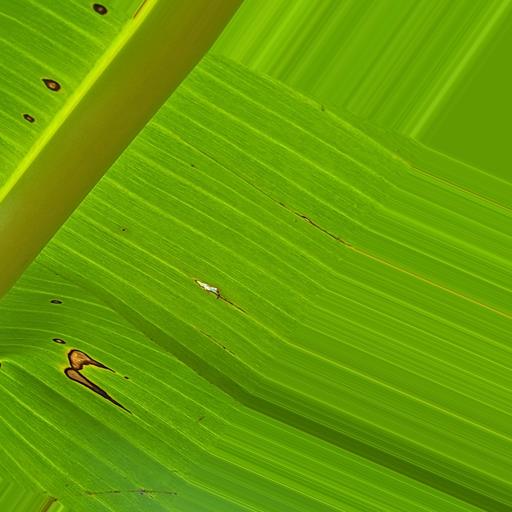
Label: black_sigatoka